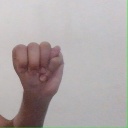
अक्षर: म